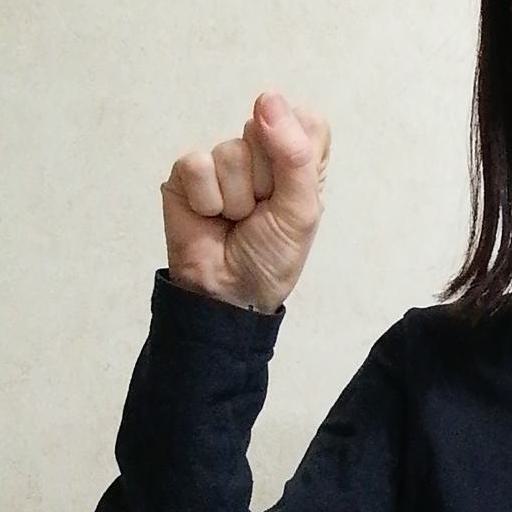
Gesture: fist